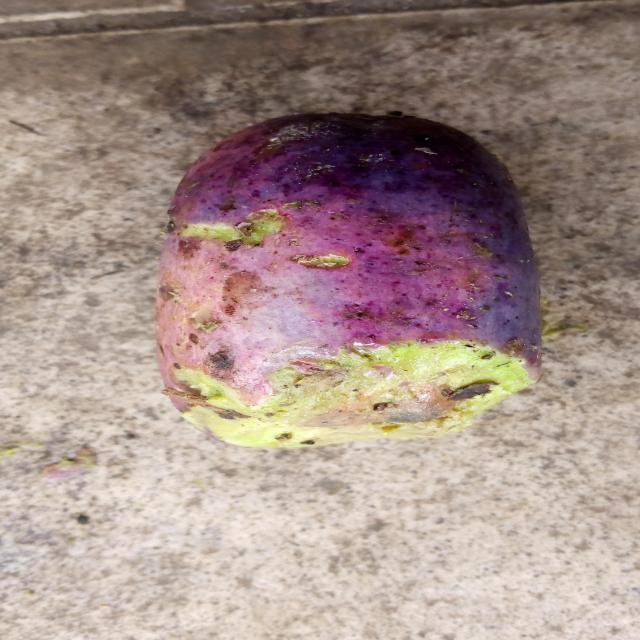
Plum grade: cracked